The Sultan of Mocha

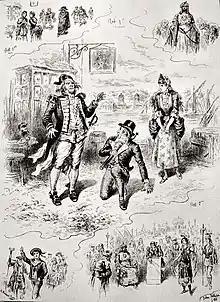
"The Sultan of Mocha" as drawn by John Jellicoe for "The Illustrated Sporting and Dramatic News" (1887)

For the 1887 revival the version of 1874 underwent a major rewriting, with Admiral Sneak, a villain in 1874 becoming Dolly's father, while other characters disappear and others appear. The new cast included: